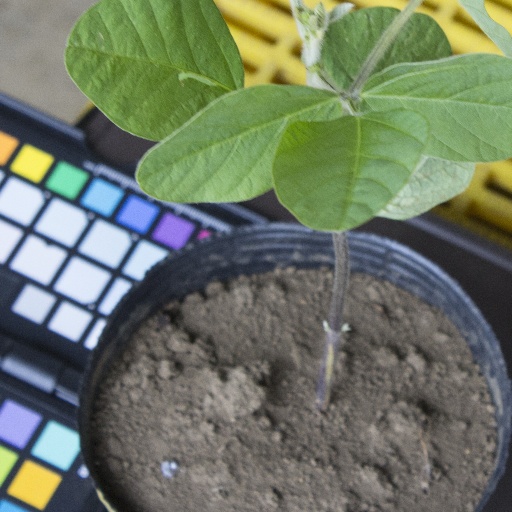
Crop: soybean